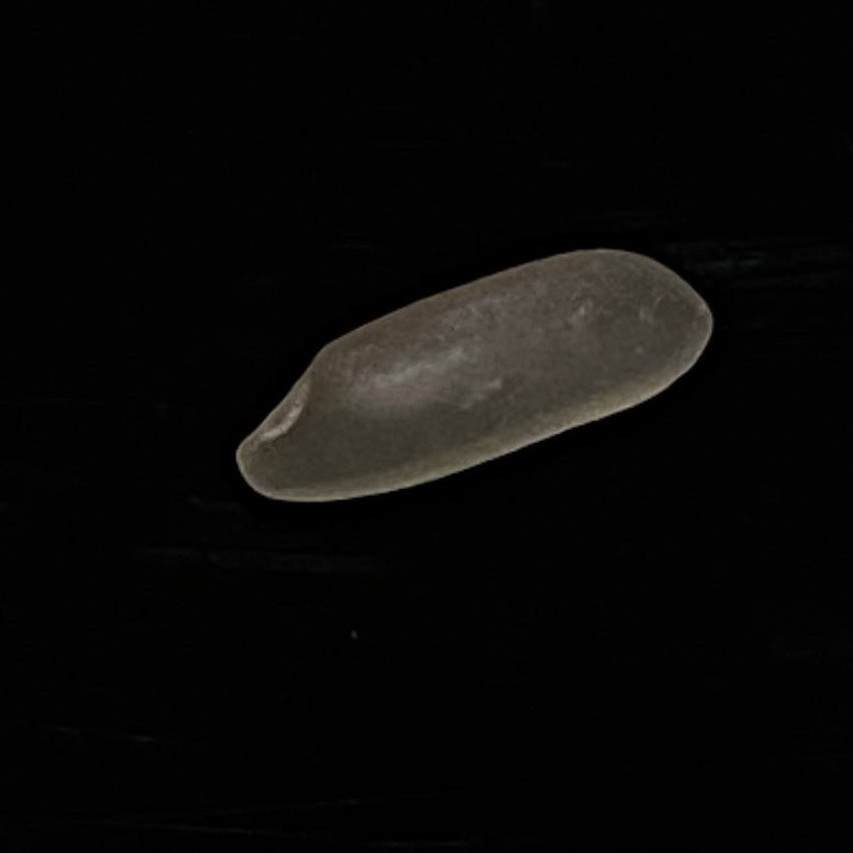
Rice variety: Subol_Lota